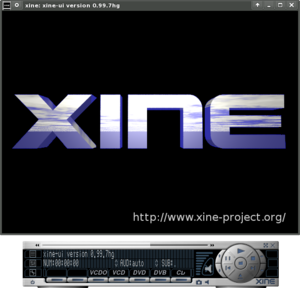
xine est un lecteur multimédia pour les systèmes Unix sous licence GPL. Plus précisément, il s'agit d'une bibliothèque multimédia libre permettant de lire des fichiers multimédia sous de nombreux systèmes d'exploitation.